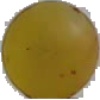
Label: white_grape